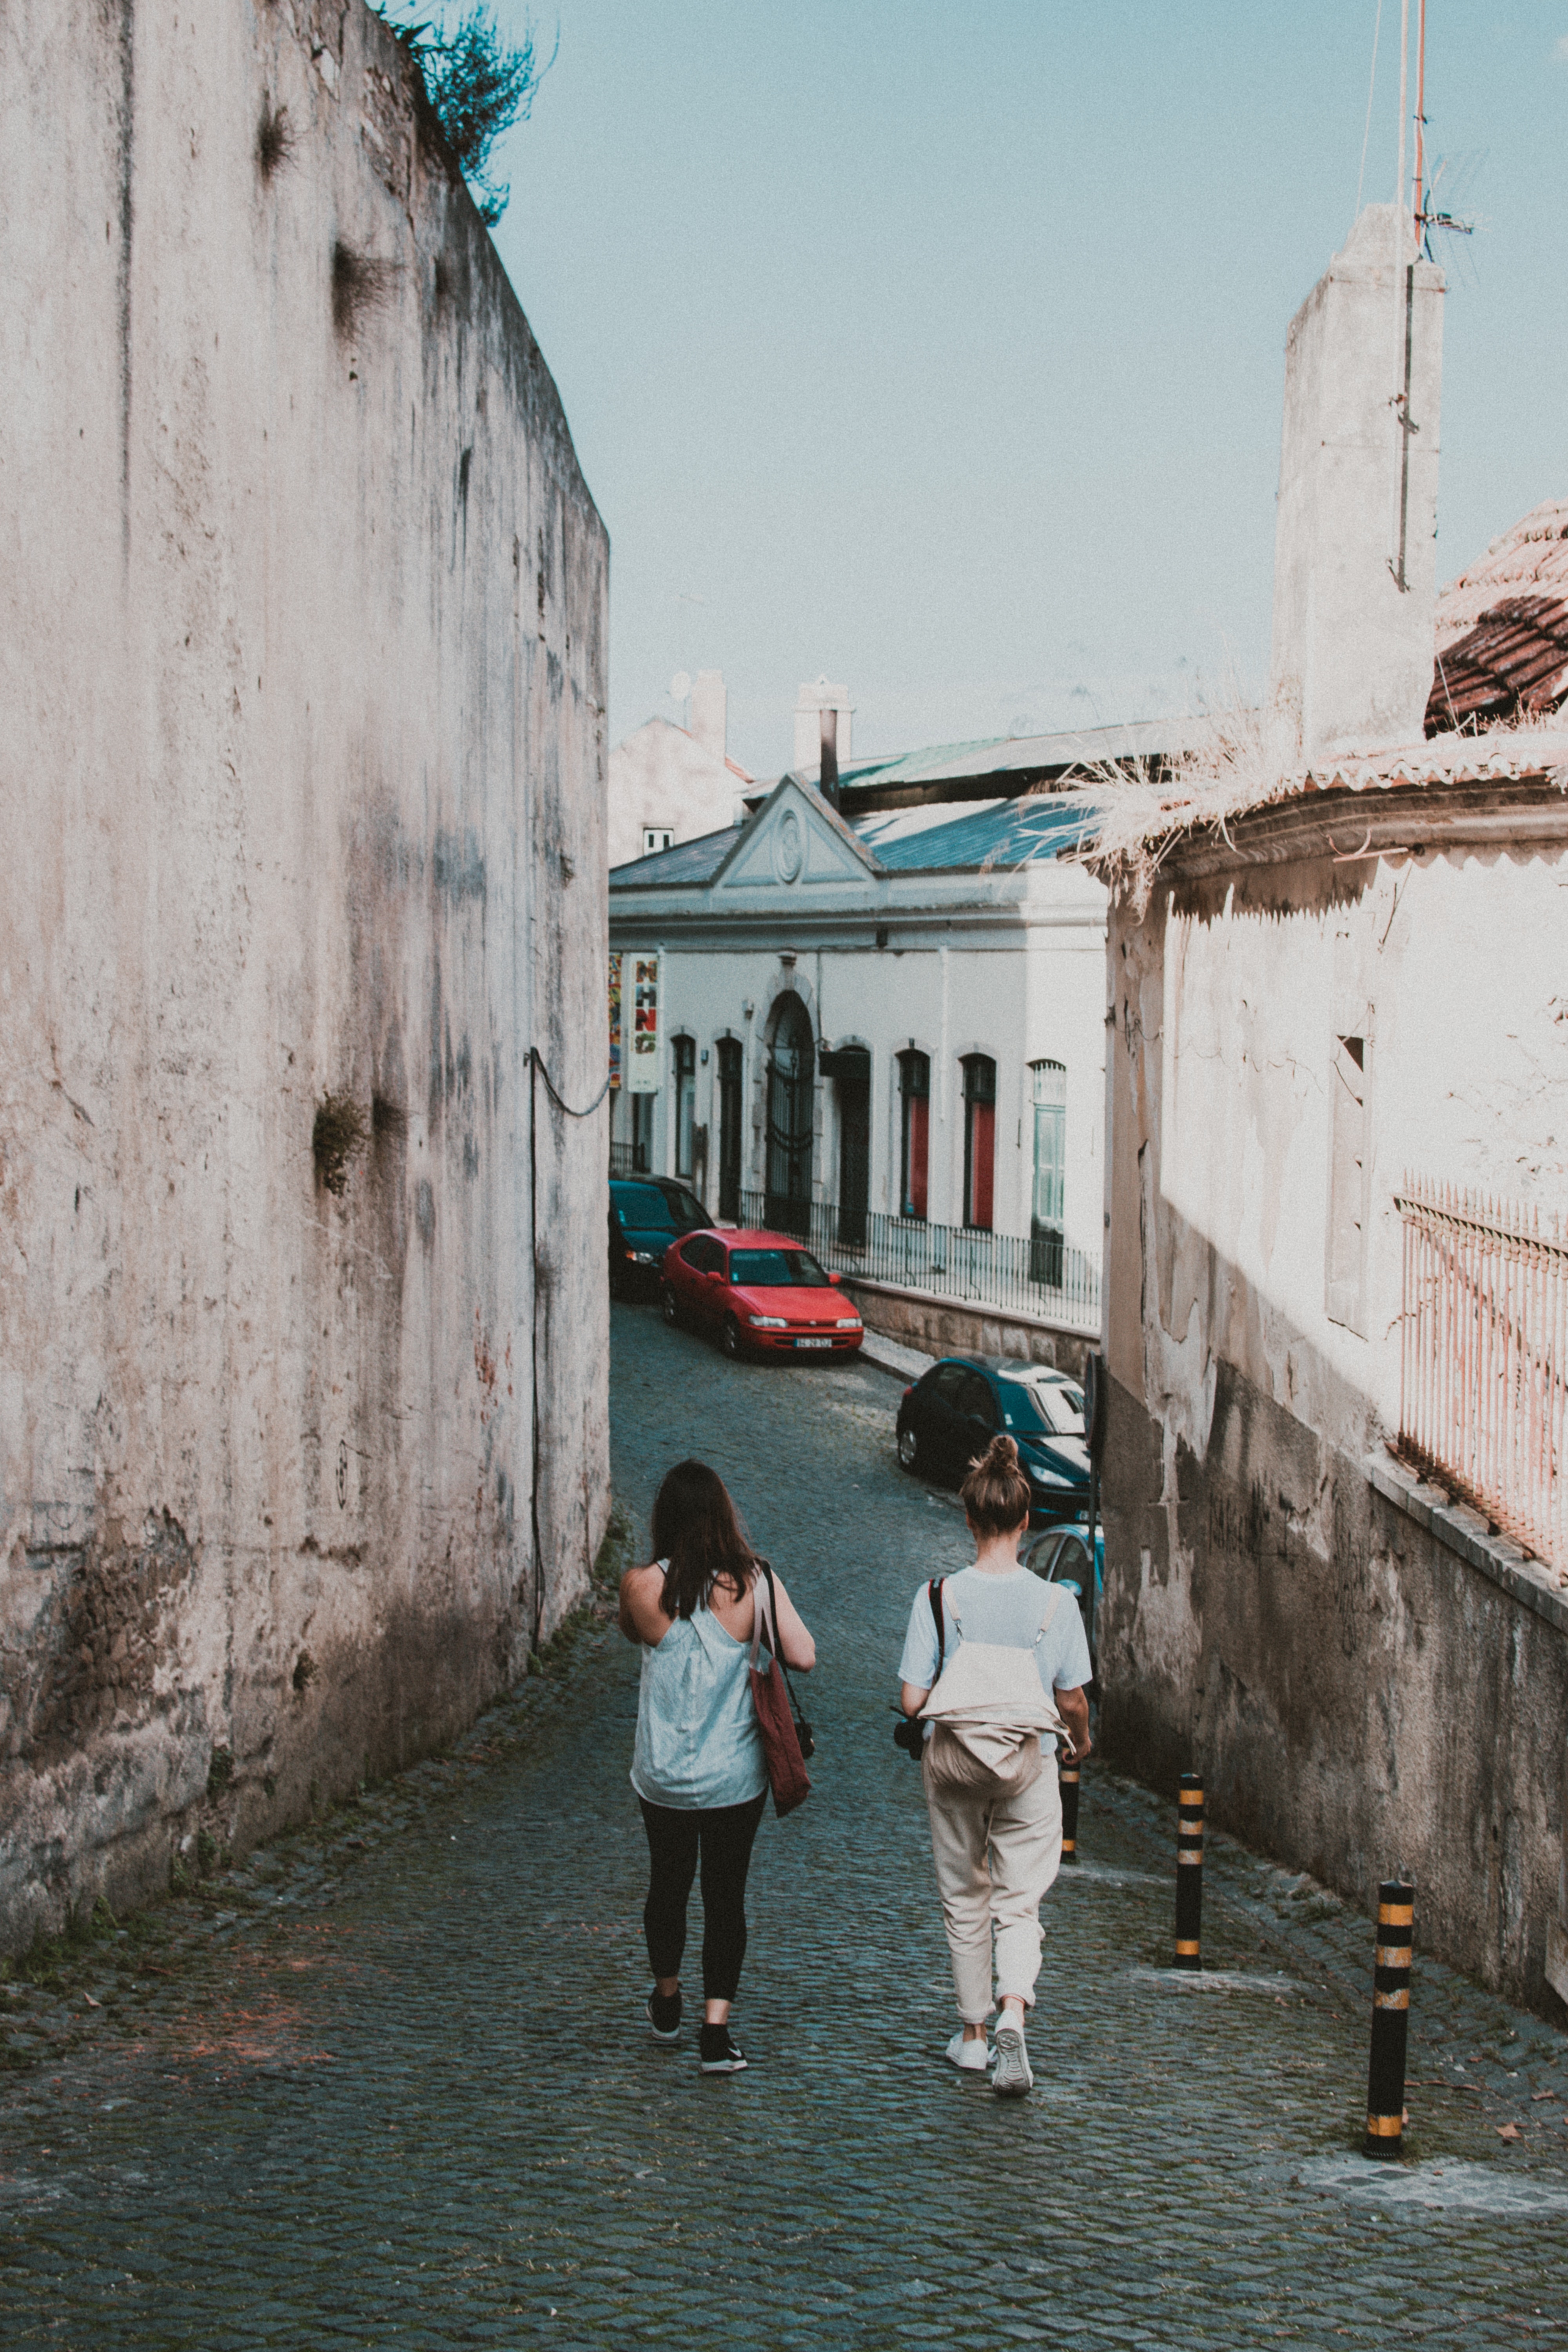
town, sky, wall, road, infrastructure, street, urban area, neighbourhood, tourism, city, temple, building, vacation, alley, history, facade, travel, ancient history, window, girl, arch, house